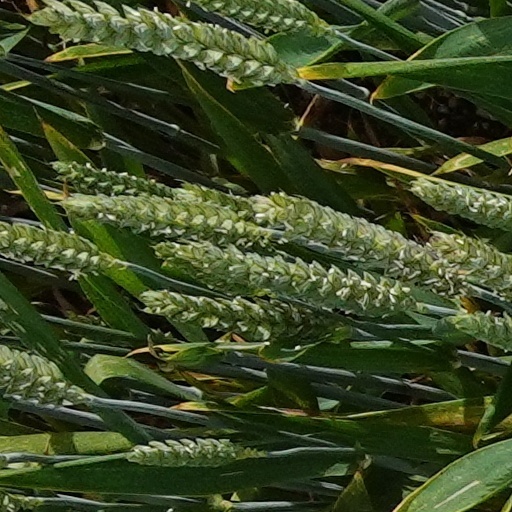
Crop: wheat